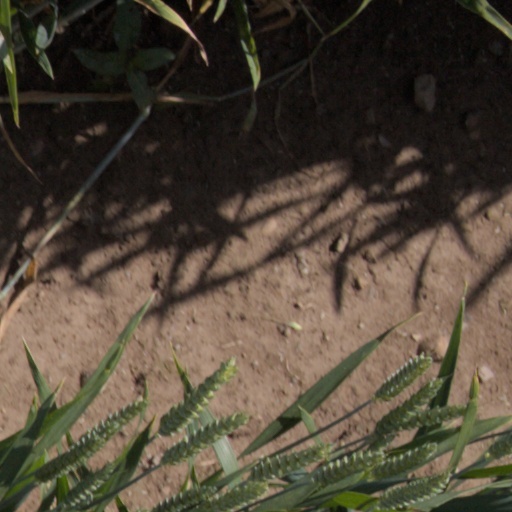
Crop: wheat